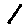
Label: 1